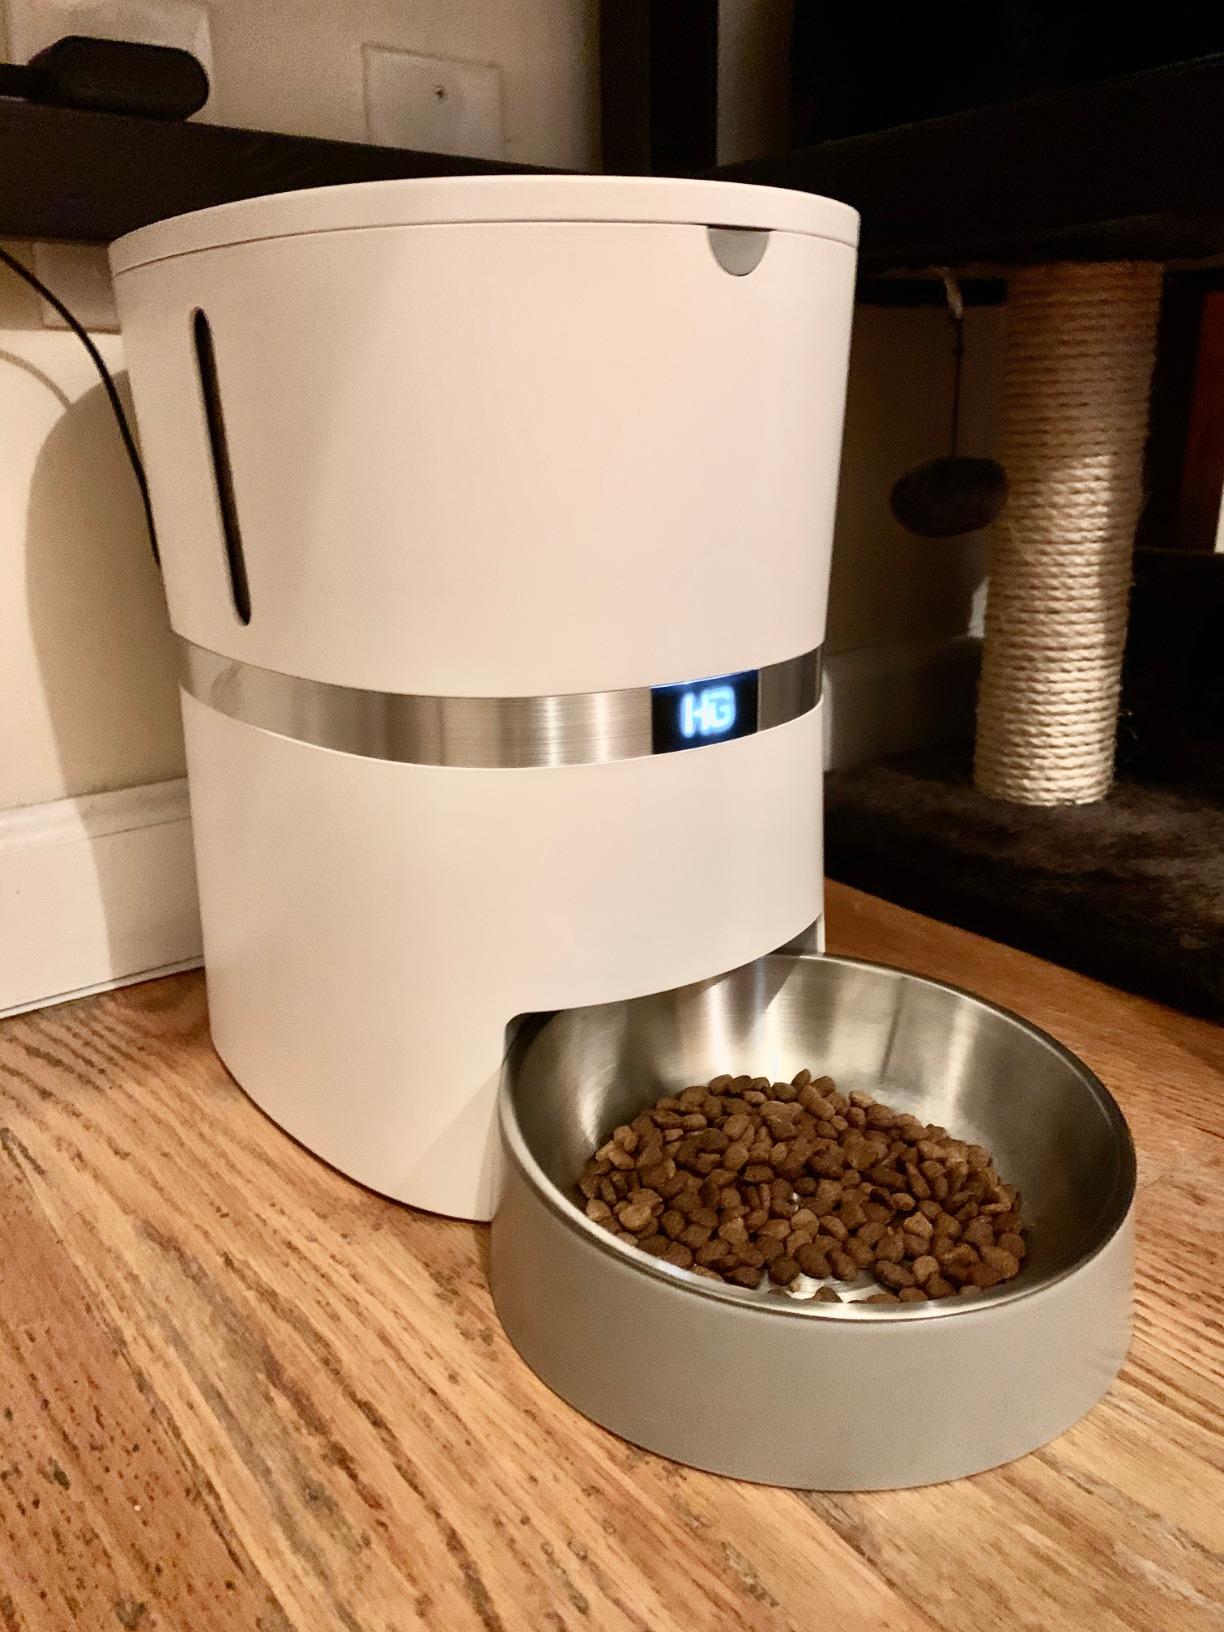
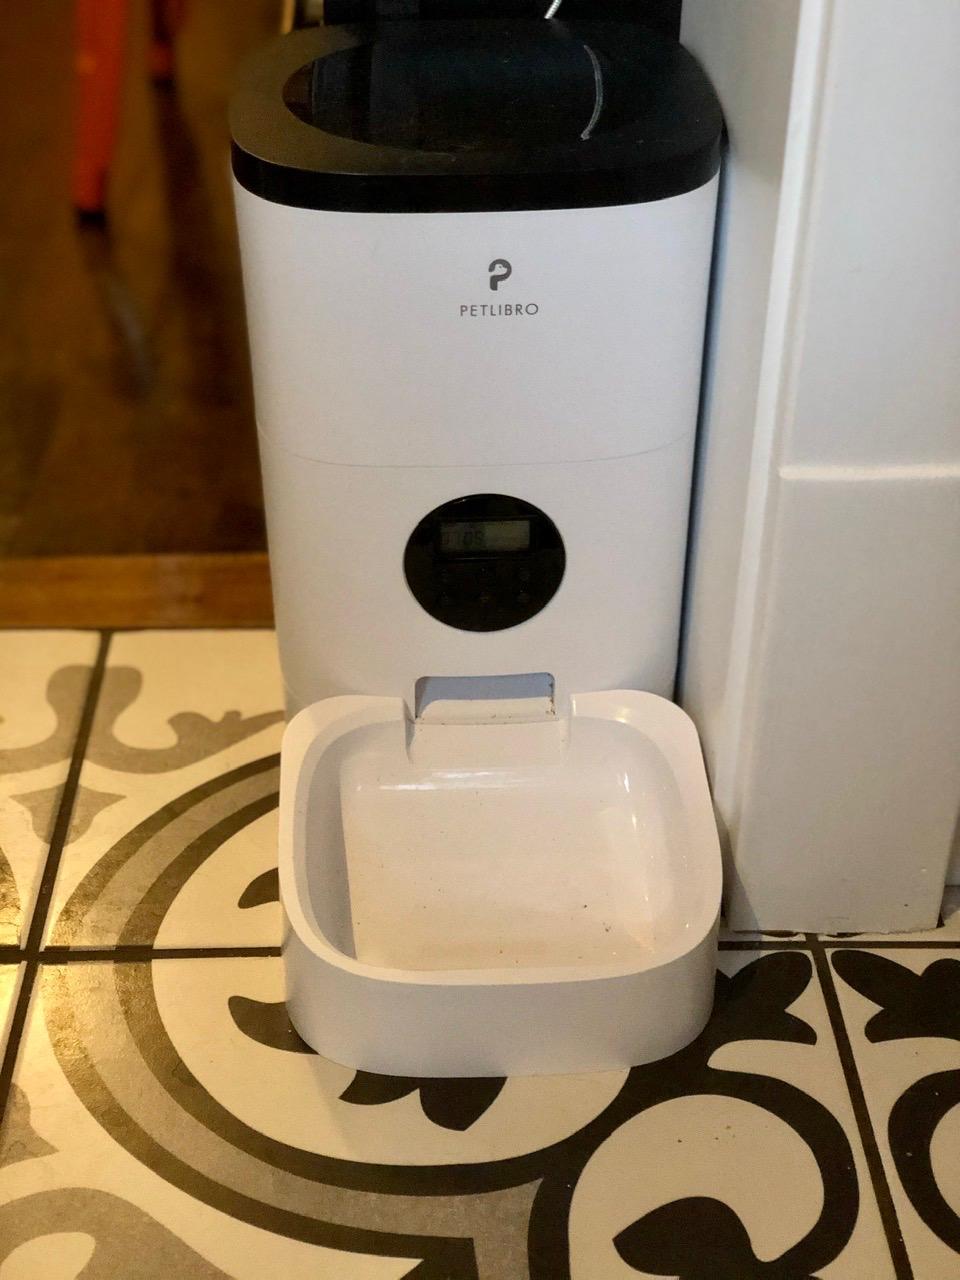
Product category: items_feeder
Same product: no